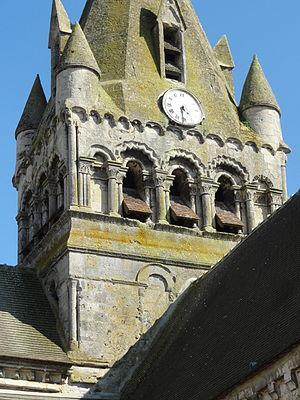
Clocher, vue depuis l'ouest.
L'église Notre-Dame-et-Saint-Rieul est une église catholique paroissiale située à Rully, dans le département français de l'Oise et la région Hauts-de-France. C'est l'une des très rares églises placées sous le patronnage de saint Rieul, Évangélisateur du pays de France et premier évêque de Senlis, mort à la fin du IVᵉ ou au début du Vᵉ siècle : la paroisse existe sans doute depuis cette époque, et peut être considérée comme l'une des plus anciennes de la région. Aucune partie de l'église n'est toutefois antérieure au XIIᵉ siècle. Au début du XIIᵉ siècle, la précédente église reçoit un nouveau clocher et sans doute un nouveau chœur, et le premier étage du clocher en subsiste à ce jour. Peu avant le milieu du XIIᵉ siècle, le clocher est pourvu d'un second étage, qui surprend par la richesse de son ornementation, et la sculpture d'inspiration antique de ses chapiteaux et de sa frise, d'un type plus propre au midi de la France. La nef, non voûtée mais assez spacieuse, et son portail occidental datent de la même époque. Ils sont toujours de style roman. Le reste de l'église est gothique.